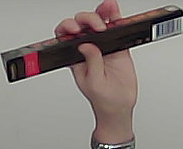
Product: toblerone_black